Janet(s)

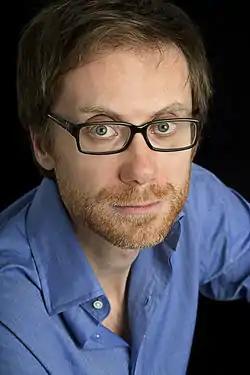
Stephen Merchant guest-stars in the episode as Neil, the head of Accounting.

Filming took place over five and a half days in July 2018. For the episode, Janet's void was represented by an entirely white set, though director Morgan Sackett decided to add furniture to prevent the audience from becoming bored by the setting. Filming required significantly more planning and visual effects than normal; Schur later called it "the opposite of how [they] usually make television" due to the precision required. In a separate interview, Schur described it as both "an extreme bottle episode" due to the limited setting and cast, and "the opposite of a bottle episode" because of the level of detail required. Though some scenes used stand-ins in costumes and wigs, many were filmed with only poles to represent the other characters. Carden later called those scenes the hardest part of filming for her, describing it as "kind of los[ing] your mind a little bit". A particularly difficult shot was the climactic kiss due to how Carden's body had to be positioned and the alignment of the shots. To film one part of the scene, she had to kiss a pair of wax lips placed atop a pole. The height differences between Carden and Bell added to the scene's challenges. After combining her multiple roles, Carden spent about 40 minutes performing in the episode, which was only 22 minutes long.